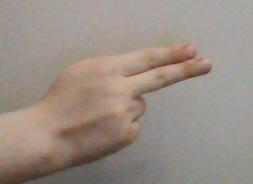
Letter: ain